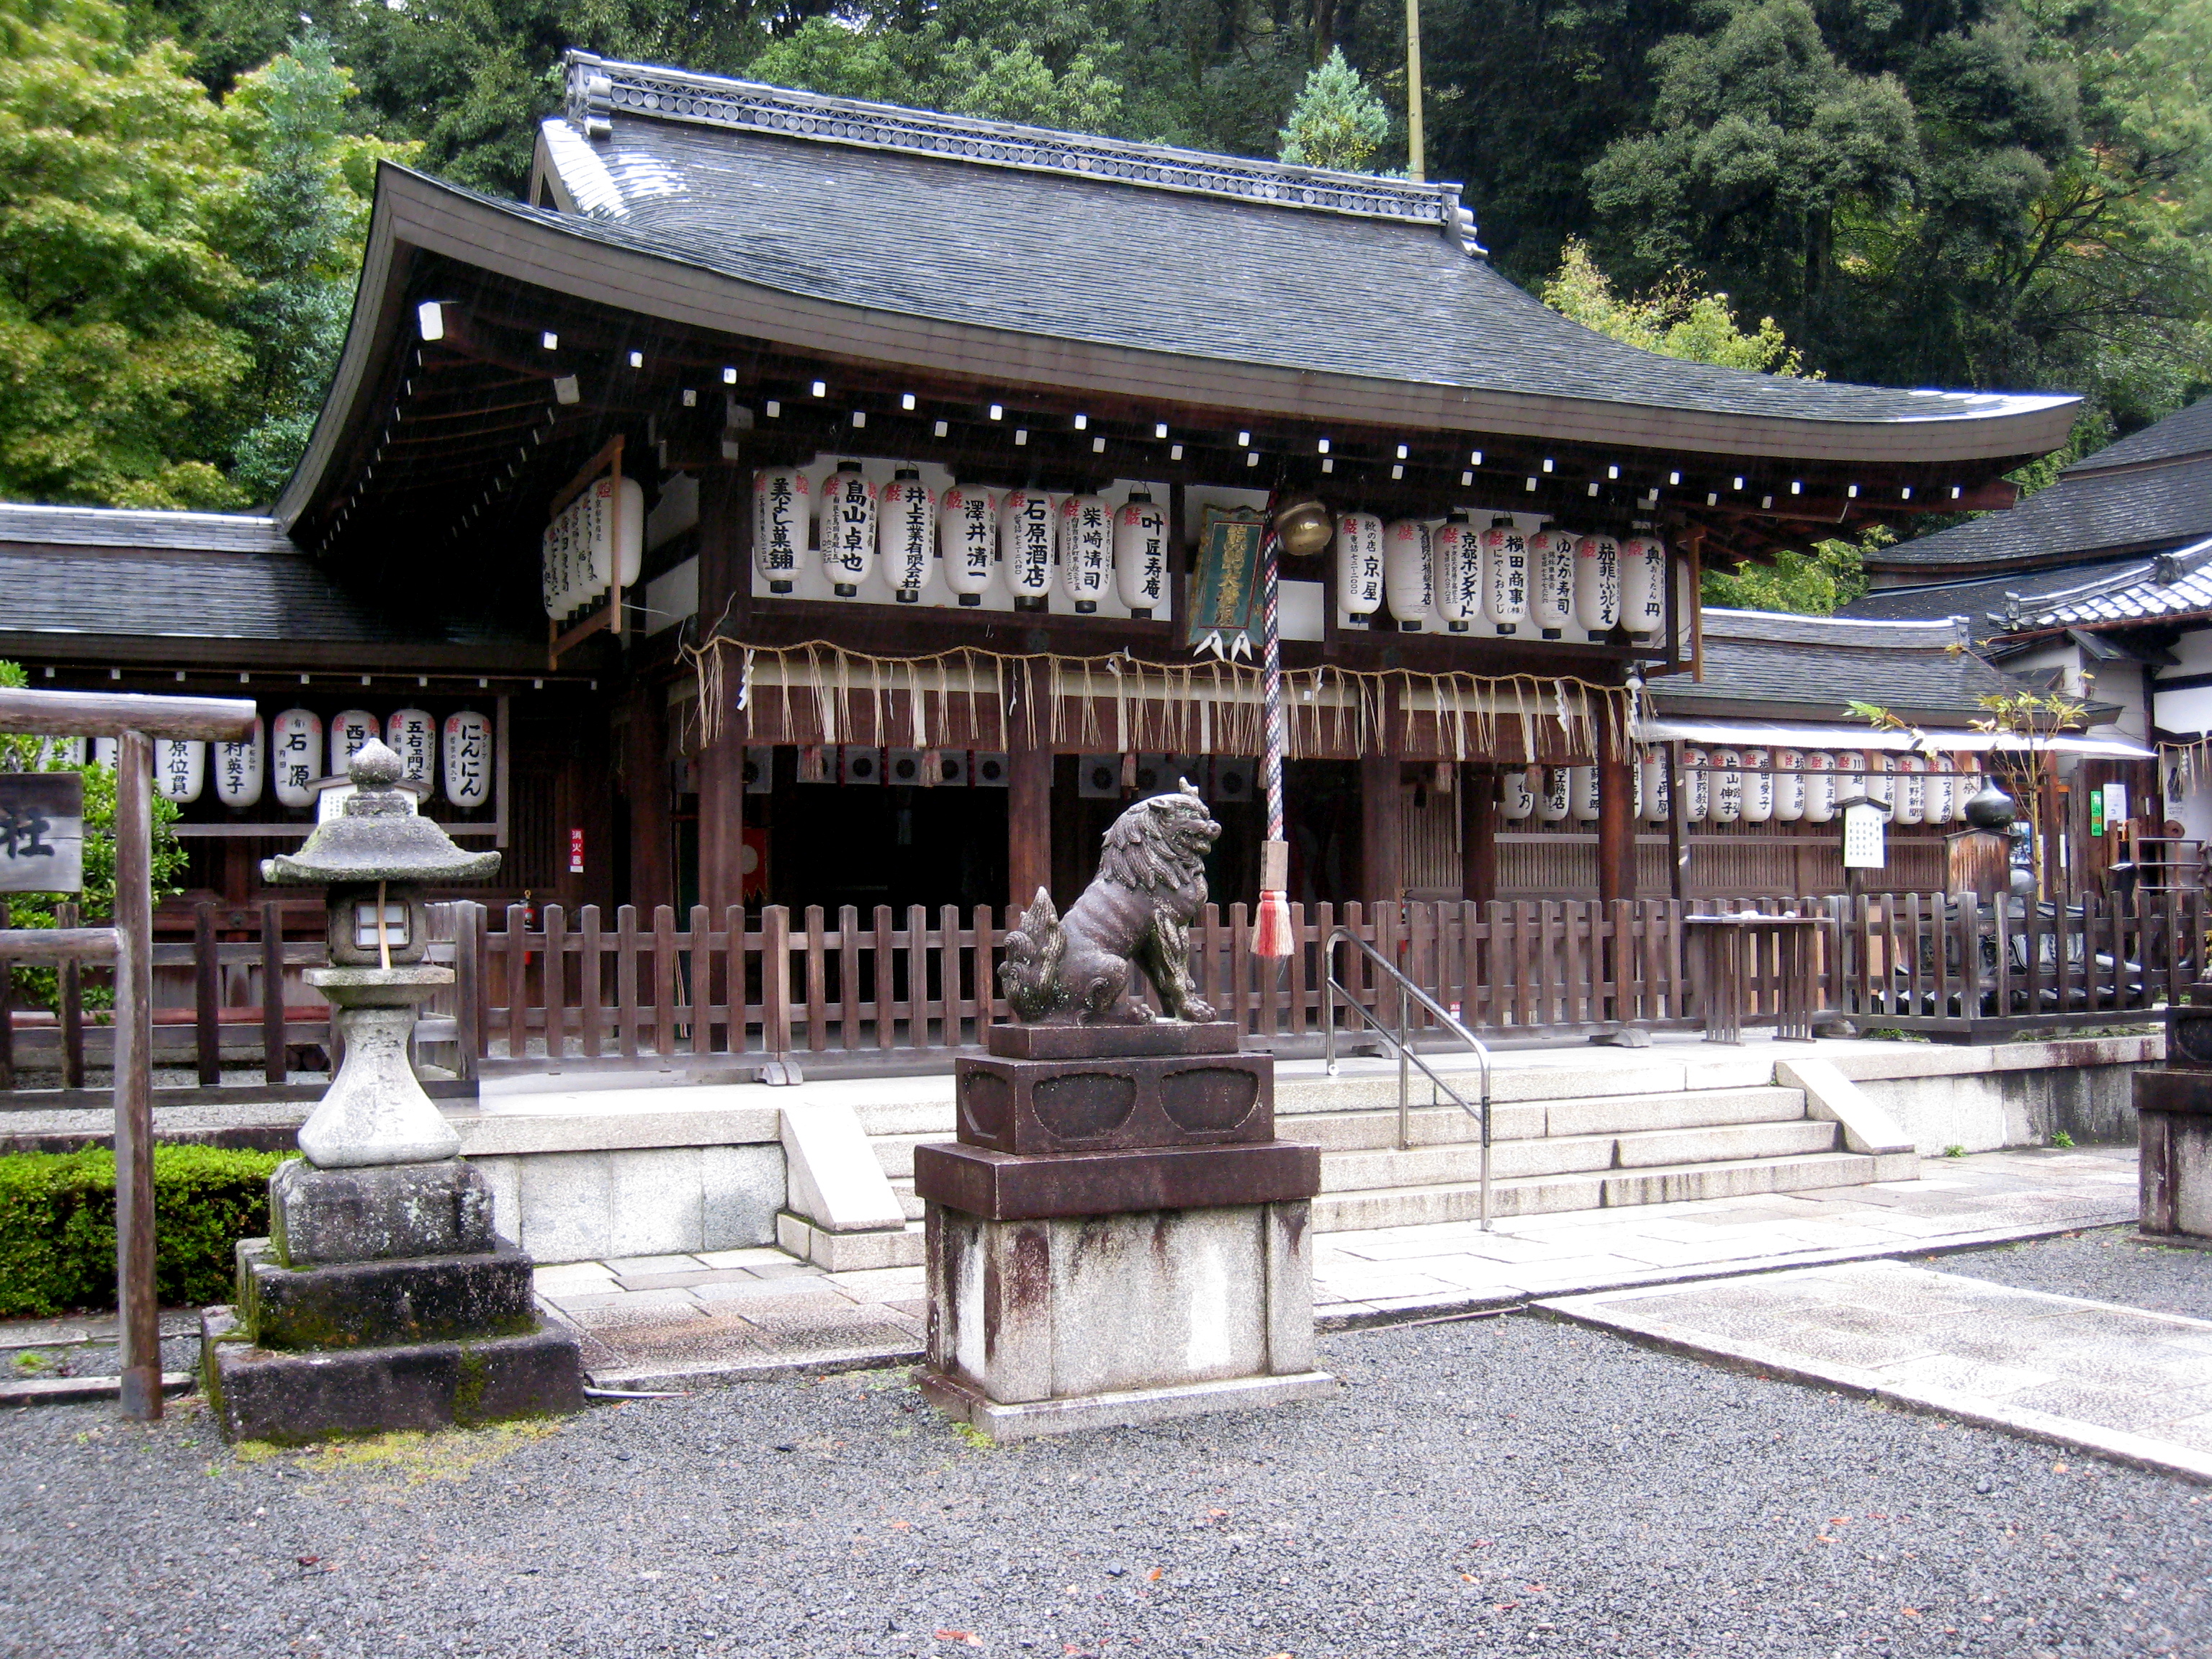
building, palace, japan, place of worship, temple, shrine, kyoto, chinese architecture, hindu temple, historic site, shinto shrine